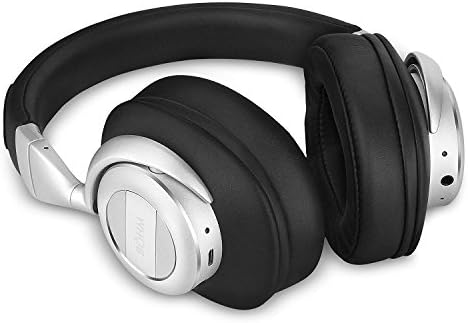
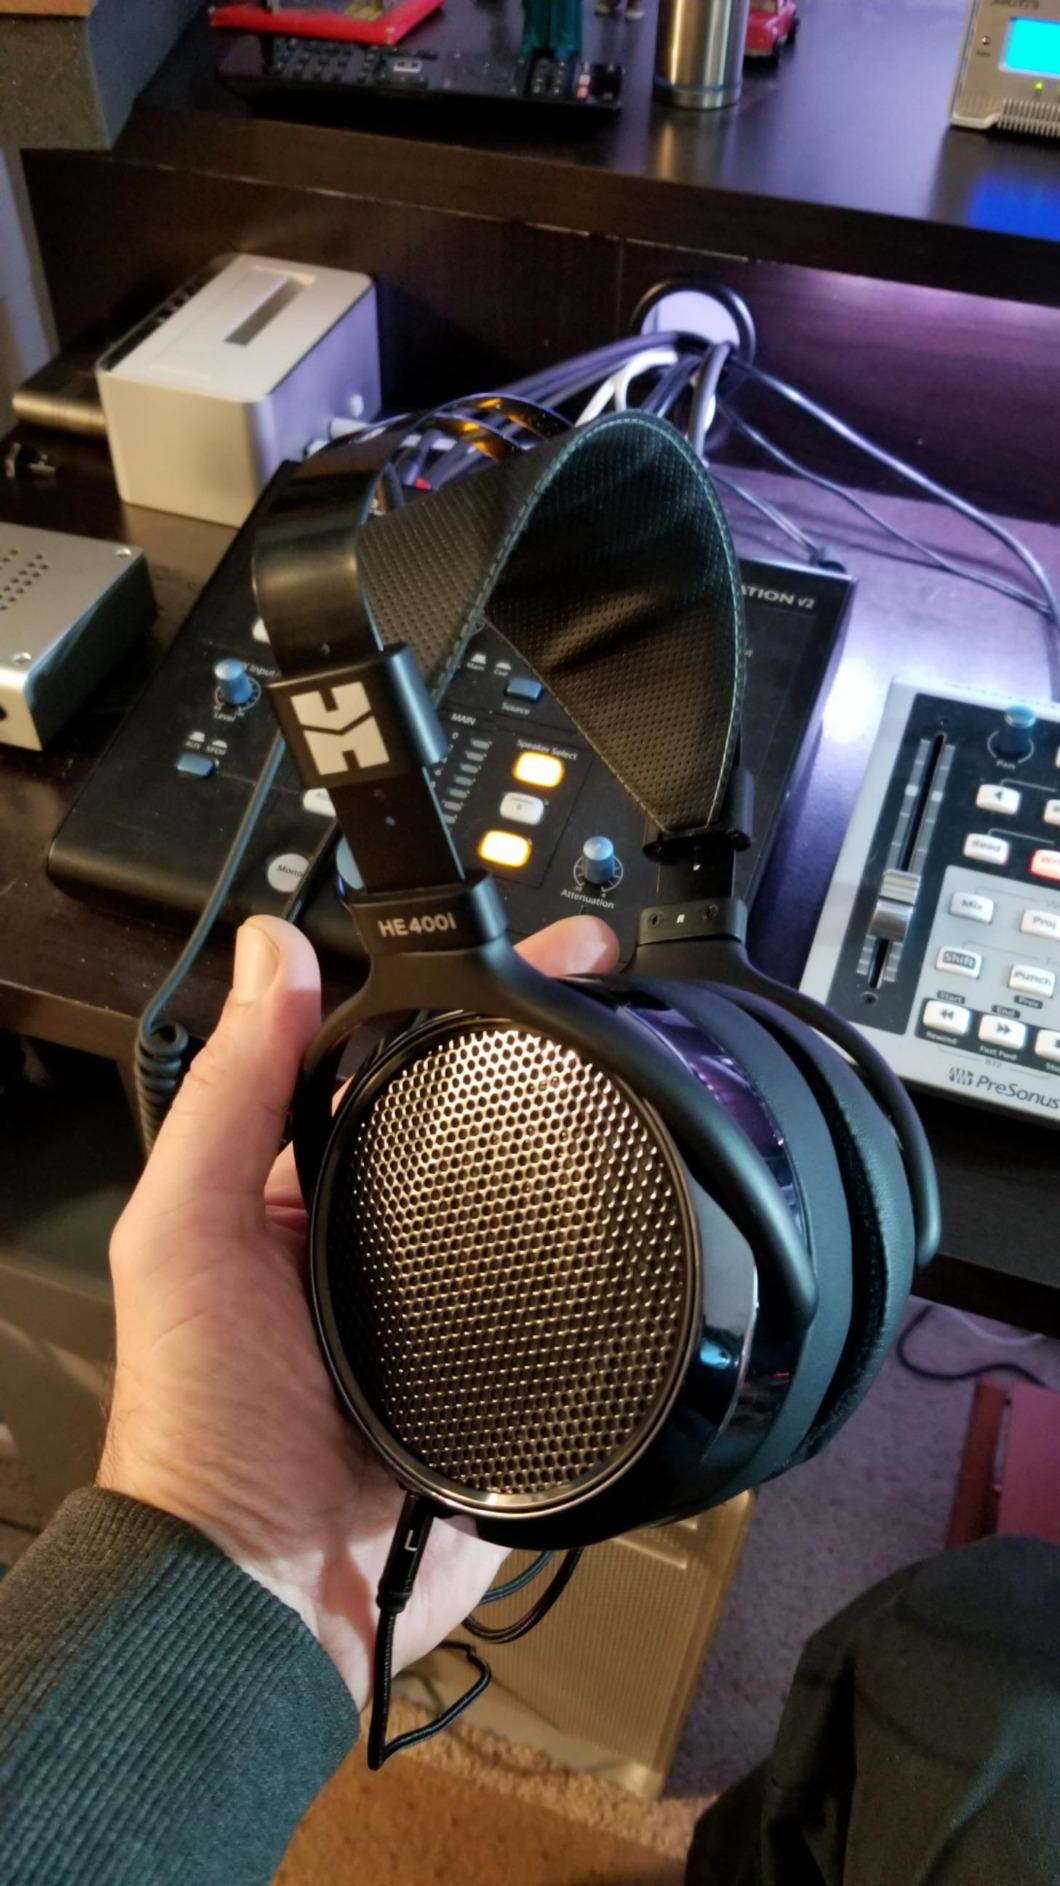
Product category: headphones
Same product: no